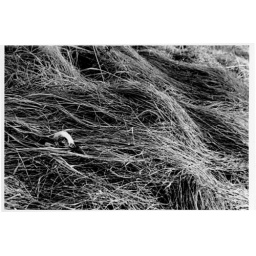
bird skull in the grass